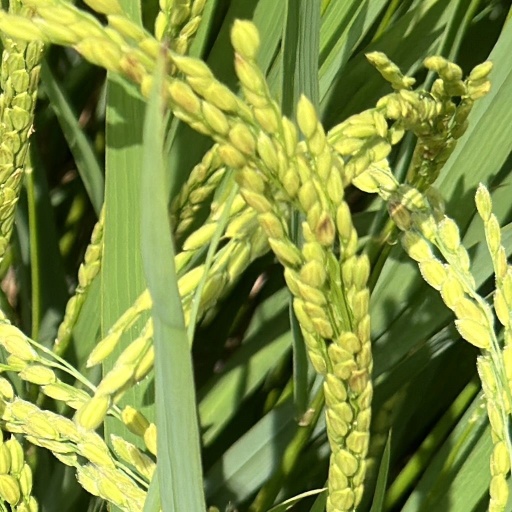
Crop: rice